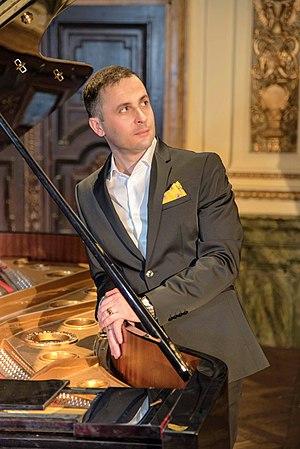
Giorgi Latso, né le 15 avril 1978 à Tbilissi, est un pianiste et compositeur géorgien - américain.